Sopwith Pup

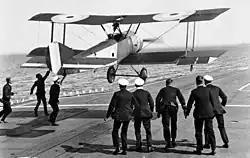
Sqn Cdr E. H. Dunning attempting a landing on HMS "Furious" in a Sopwith Pup (August 1917)

Sopwith Pups were also used in many pioneering carrier experiments. On 2 August 1917, a Pup flown by Sqn Cdr Edwin Harris Dunning became the first aircraft to land aboard a moving ship, . Dunning was killed on his third landing when the Pup fell over the side of the ship. The Pup began operations on the carriers in early 1917; the first aircraft were fitted with skid undercarriages in place of the standard landing gear. Landings utilised a system of deck wires to "trap" the aircraft. Later versions reverted to the normal undercarriage. Pups were used as ship-based fighters on three carriers: , "Furious" and . Some other Pups were deployed to cruisers and battleships where they were launched from platforms attached to gun turrets. A Pup flown from a platform on the cruiser shot down the German Zeppelin "L 23" off the Danish coast on 21 August 1917.